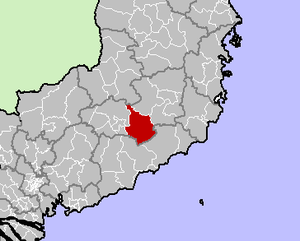
Di Linh est une commune vietnamienne, située dans la province de Lâm Đồng et sur le plateau de Di Linh.